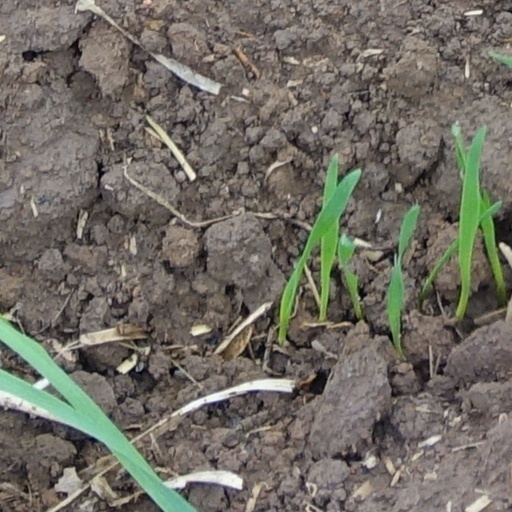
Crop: wheat